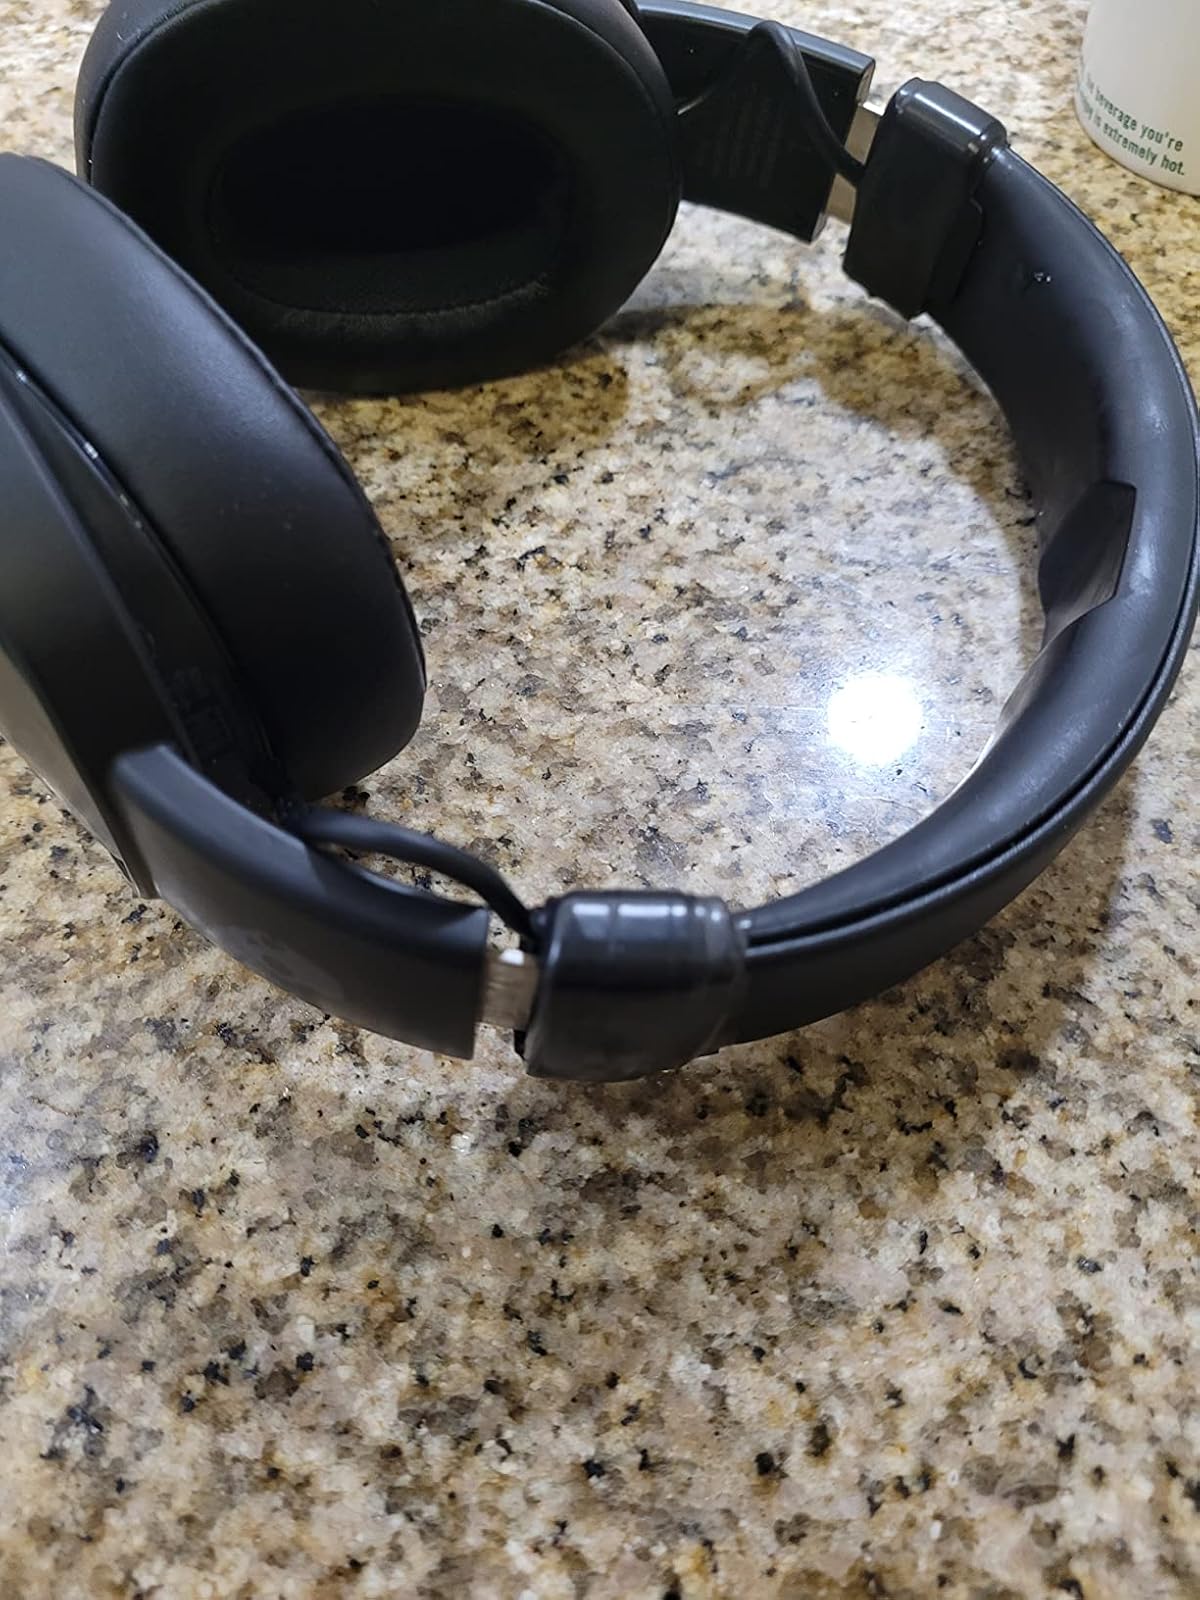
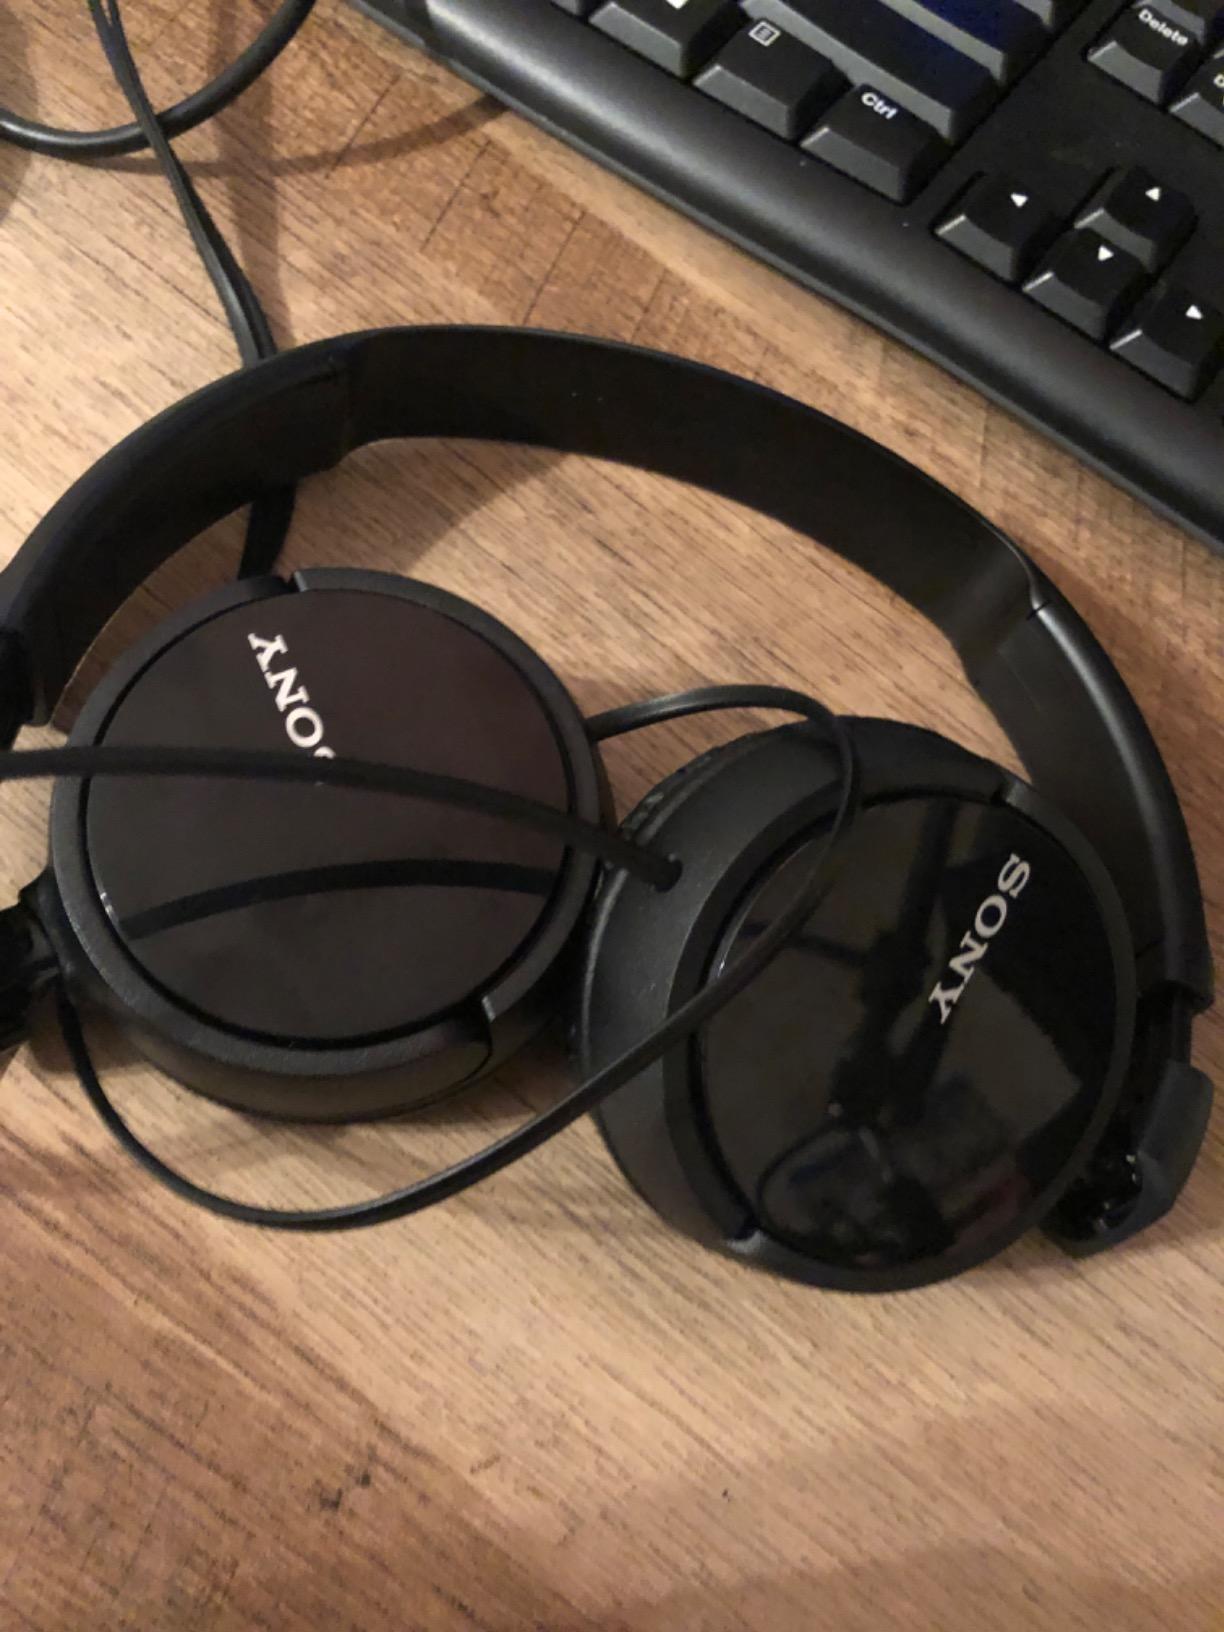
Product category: headphones
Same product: no